St Mary and St Laurence's Church, Bolsover

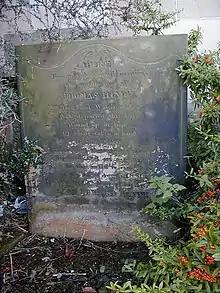
Gravestone for Thomas Hindle, watchmaker

The graveyard contains a headstone to Thomas Hinde (d. 1836) clock and watchmaker with the amusing inscription: